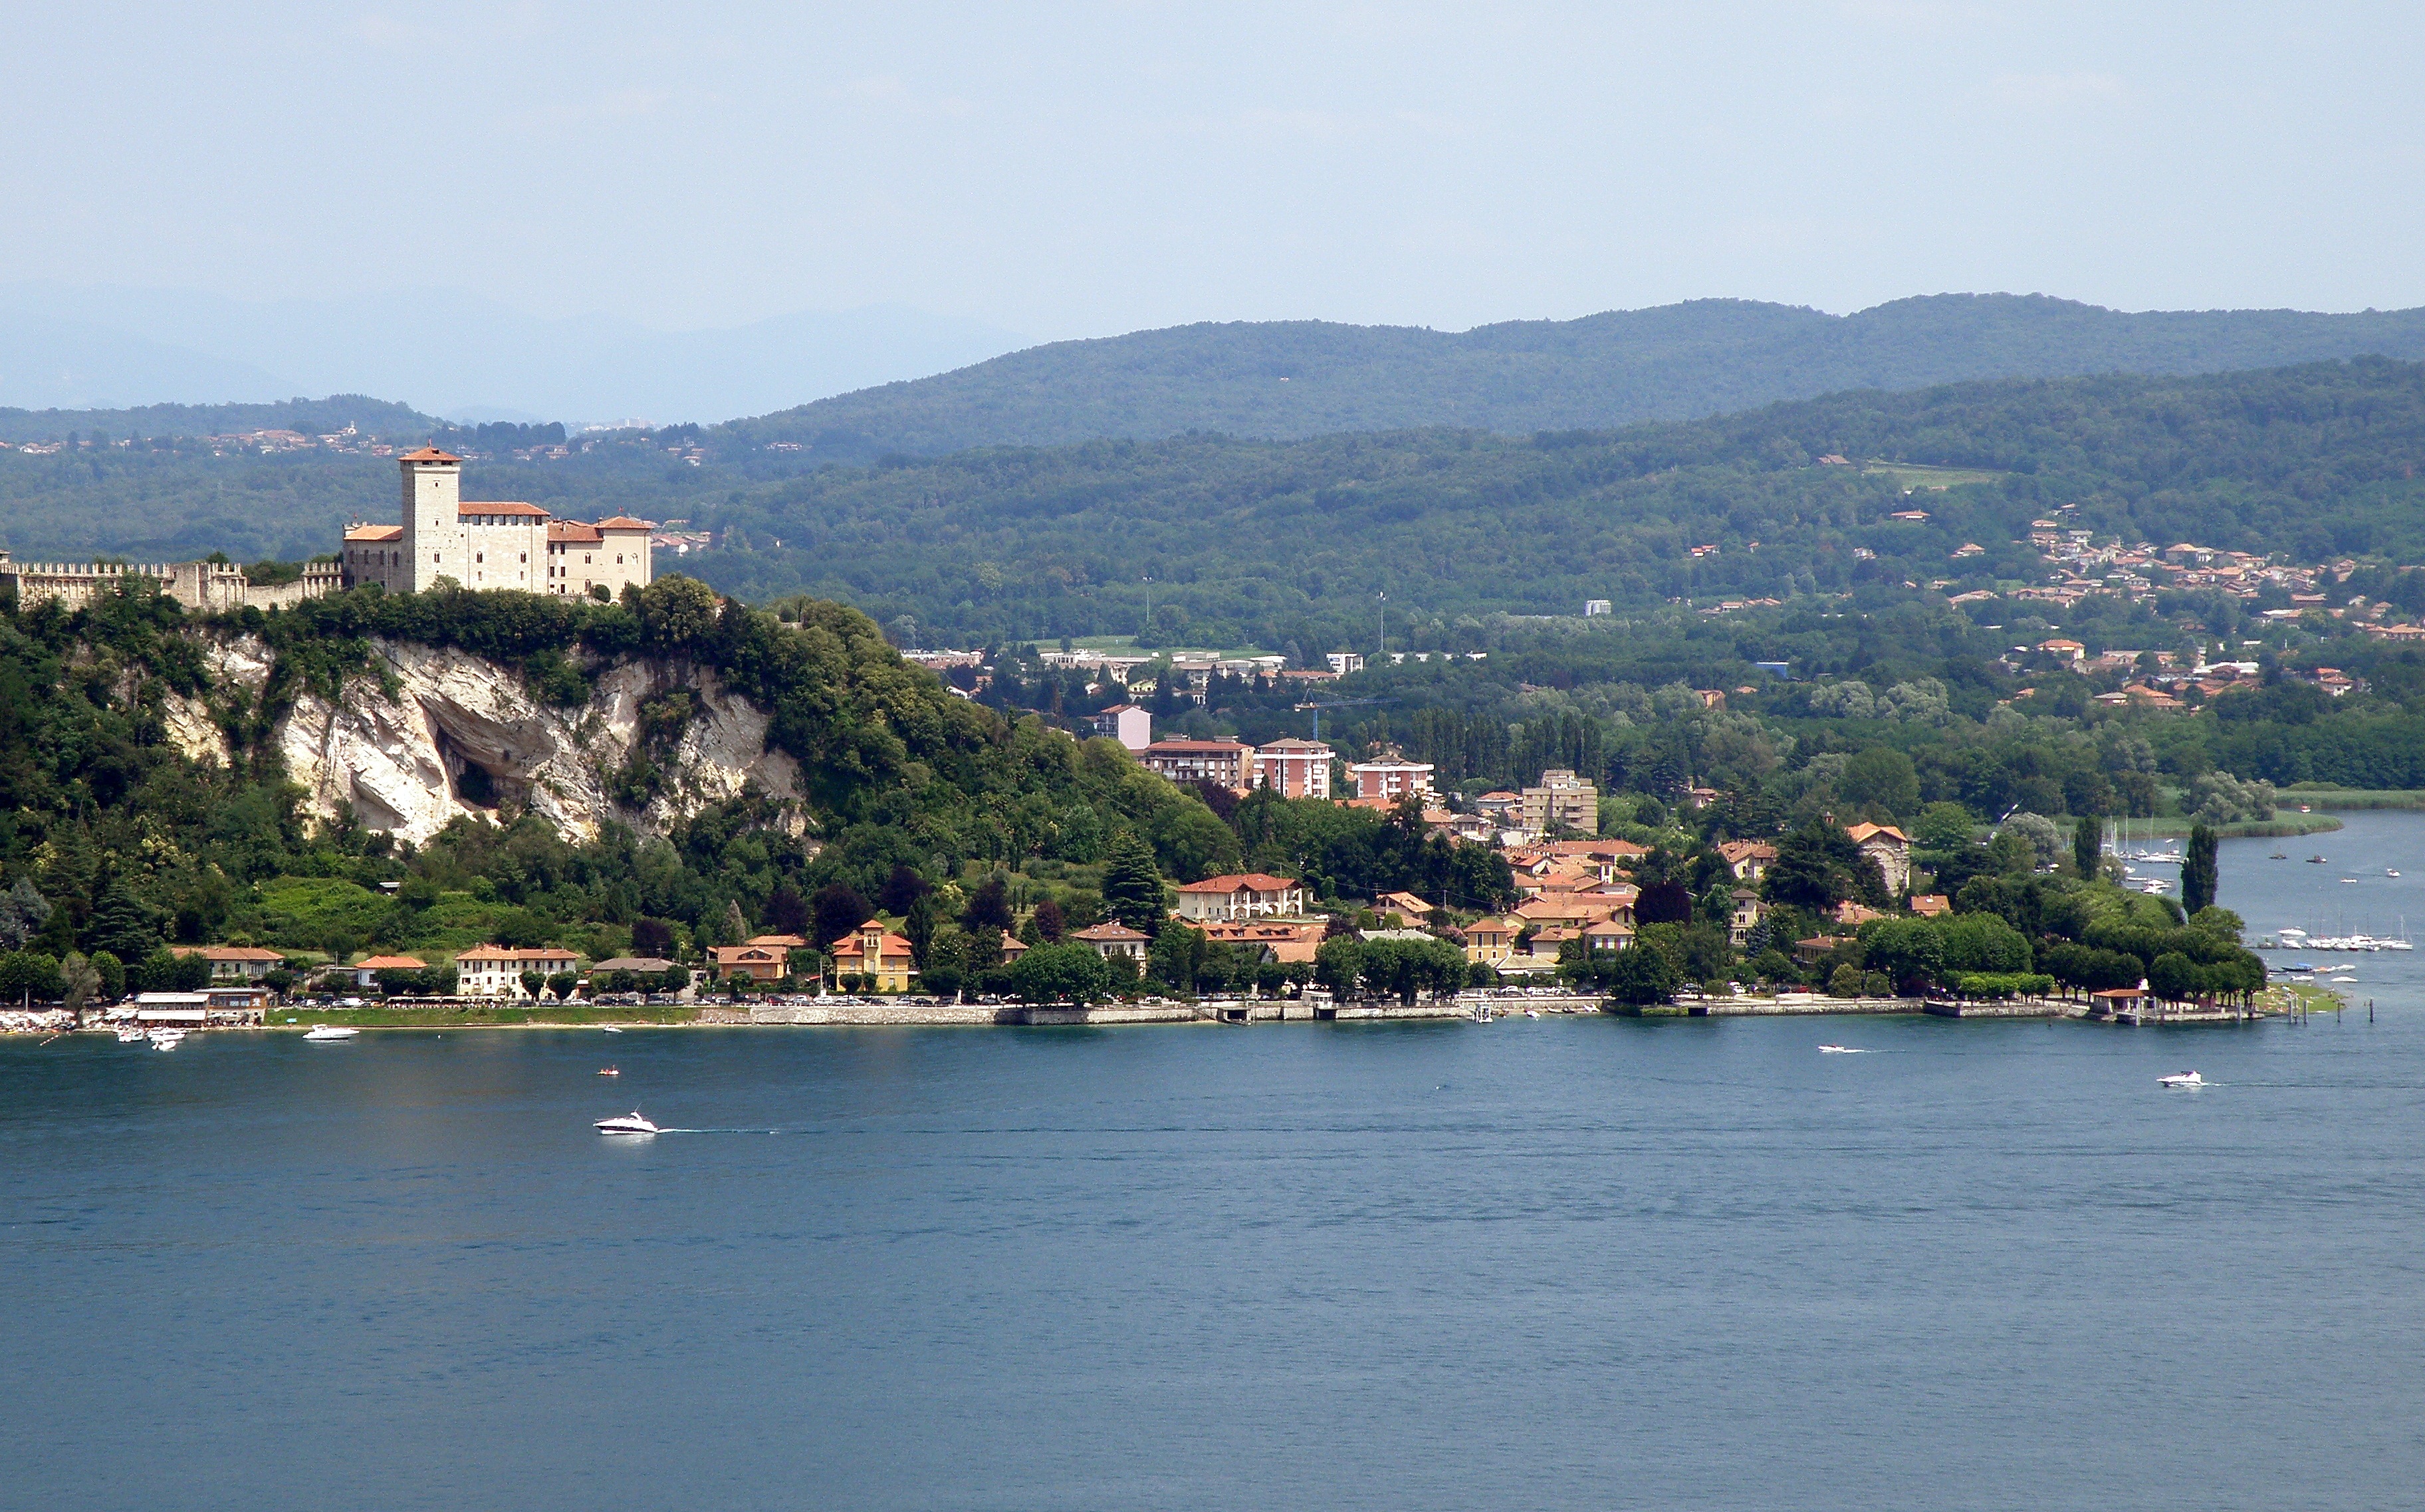
sea, coast, mountain, hill, lake, town, view, river, panorama, vacation, vehicle, bay, castle, italy, harbor, reservoir, body of water, cape, municipality, aerial photography, varese, angera